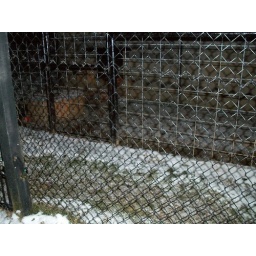
a cage accually, there is a mountain lion some where in ther